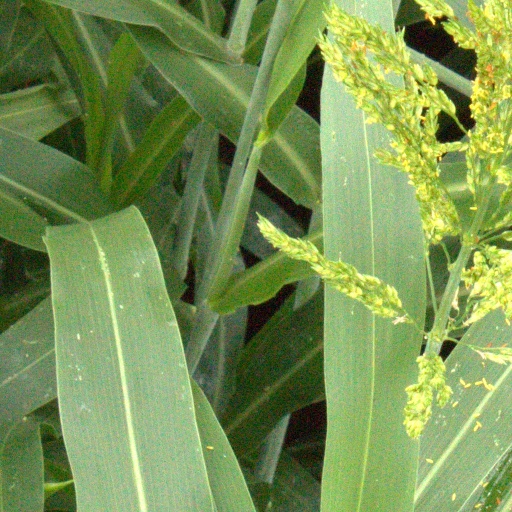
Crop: sorghum